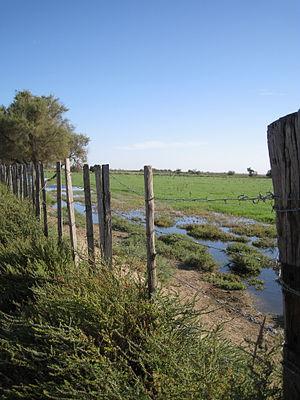
Prairie inondée en Camargue
L’agriculture en Camargue est depuis des siècles l'élément primordial de l'aménagement du delta du Rhône. Elle est parvenue à se développer en dépit de l'omniprésence de l'eau salée. D'abord cantonnée sur les rives du Rhône, terres alluviales de plus faible salinité, elle a gagné des terres sur le centre du delta grâce à l’endiguement du Rhône, à la fin du XIXᵉ siècle, qui a permis l’apport d’eau douce, puis au plan Marshall, qui a financé d’importantes infrastructures hydrauliques. Son influence est déterminante sur l'environnement et elle reste l'un des atouts majeurs de son évolution.
La Camargue est une région naturelle française située au bord de la mer Méditerranée, dans les départements des Bouches-du-Rhône et du Gard, et formée par le delta du Rhône. Même si le véritable centre urbain de la Camargue est Arles, la ville des Saintes-Maries-de-la-Mer se revendique comme « capitale de la Camargue » pour des raisons de promotion touristique et commerciale.
Provence-Alpes-Côte d'Azur est une région du Sud-Est de la France. Son chef-lieu est Marseille, deuxième ville la plus peuplée de France.